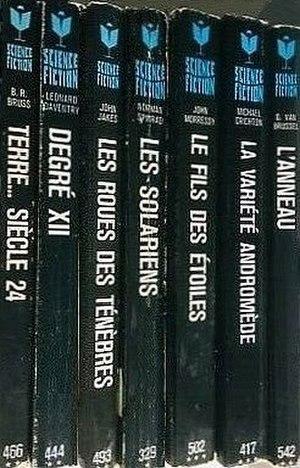
Quelques volumes Marabout SF.
Marabout est une maison d'édition fondée en 1949 par l'imprimeur André Gérard à Verviers et intégrée en 1980 au groupe français Hachette.